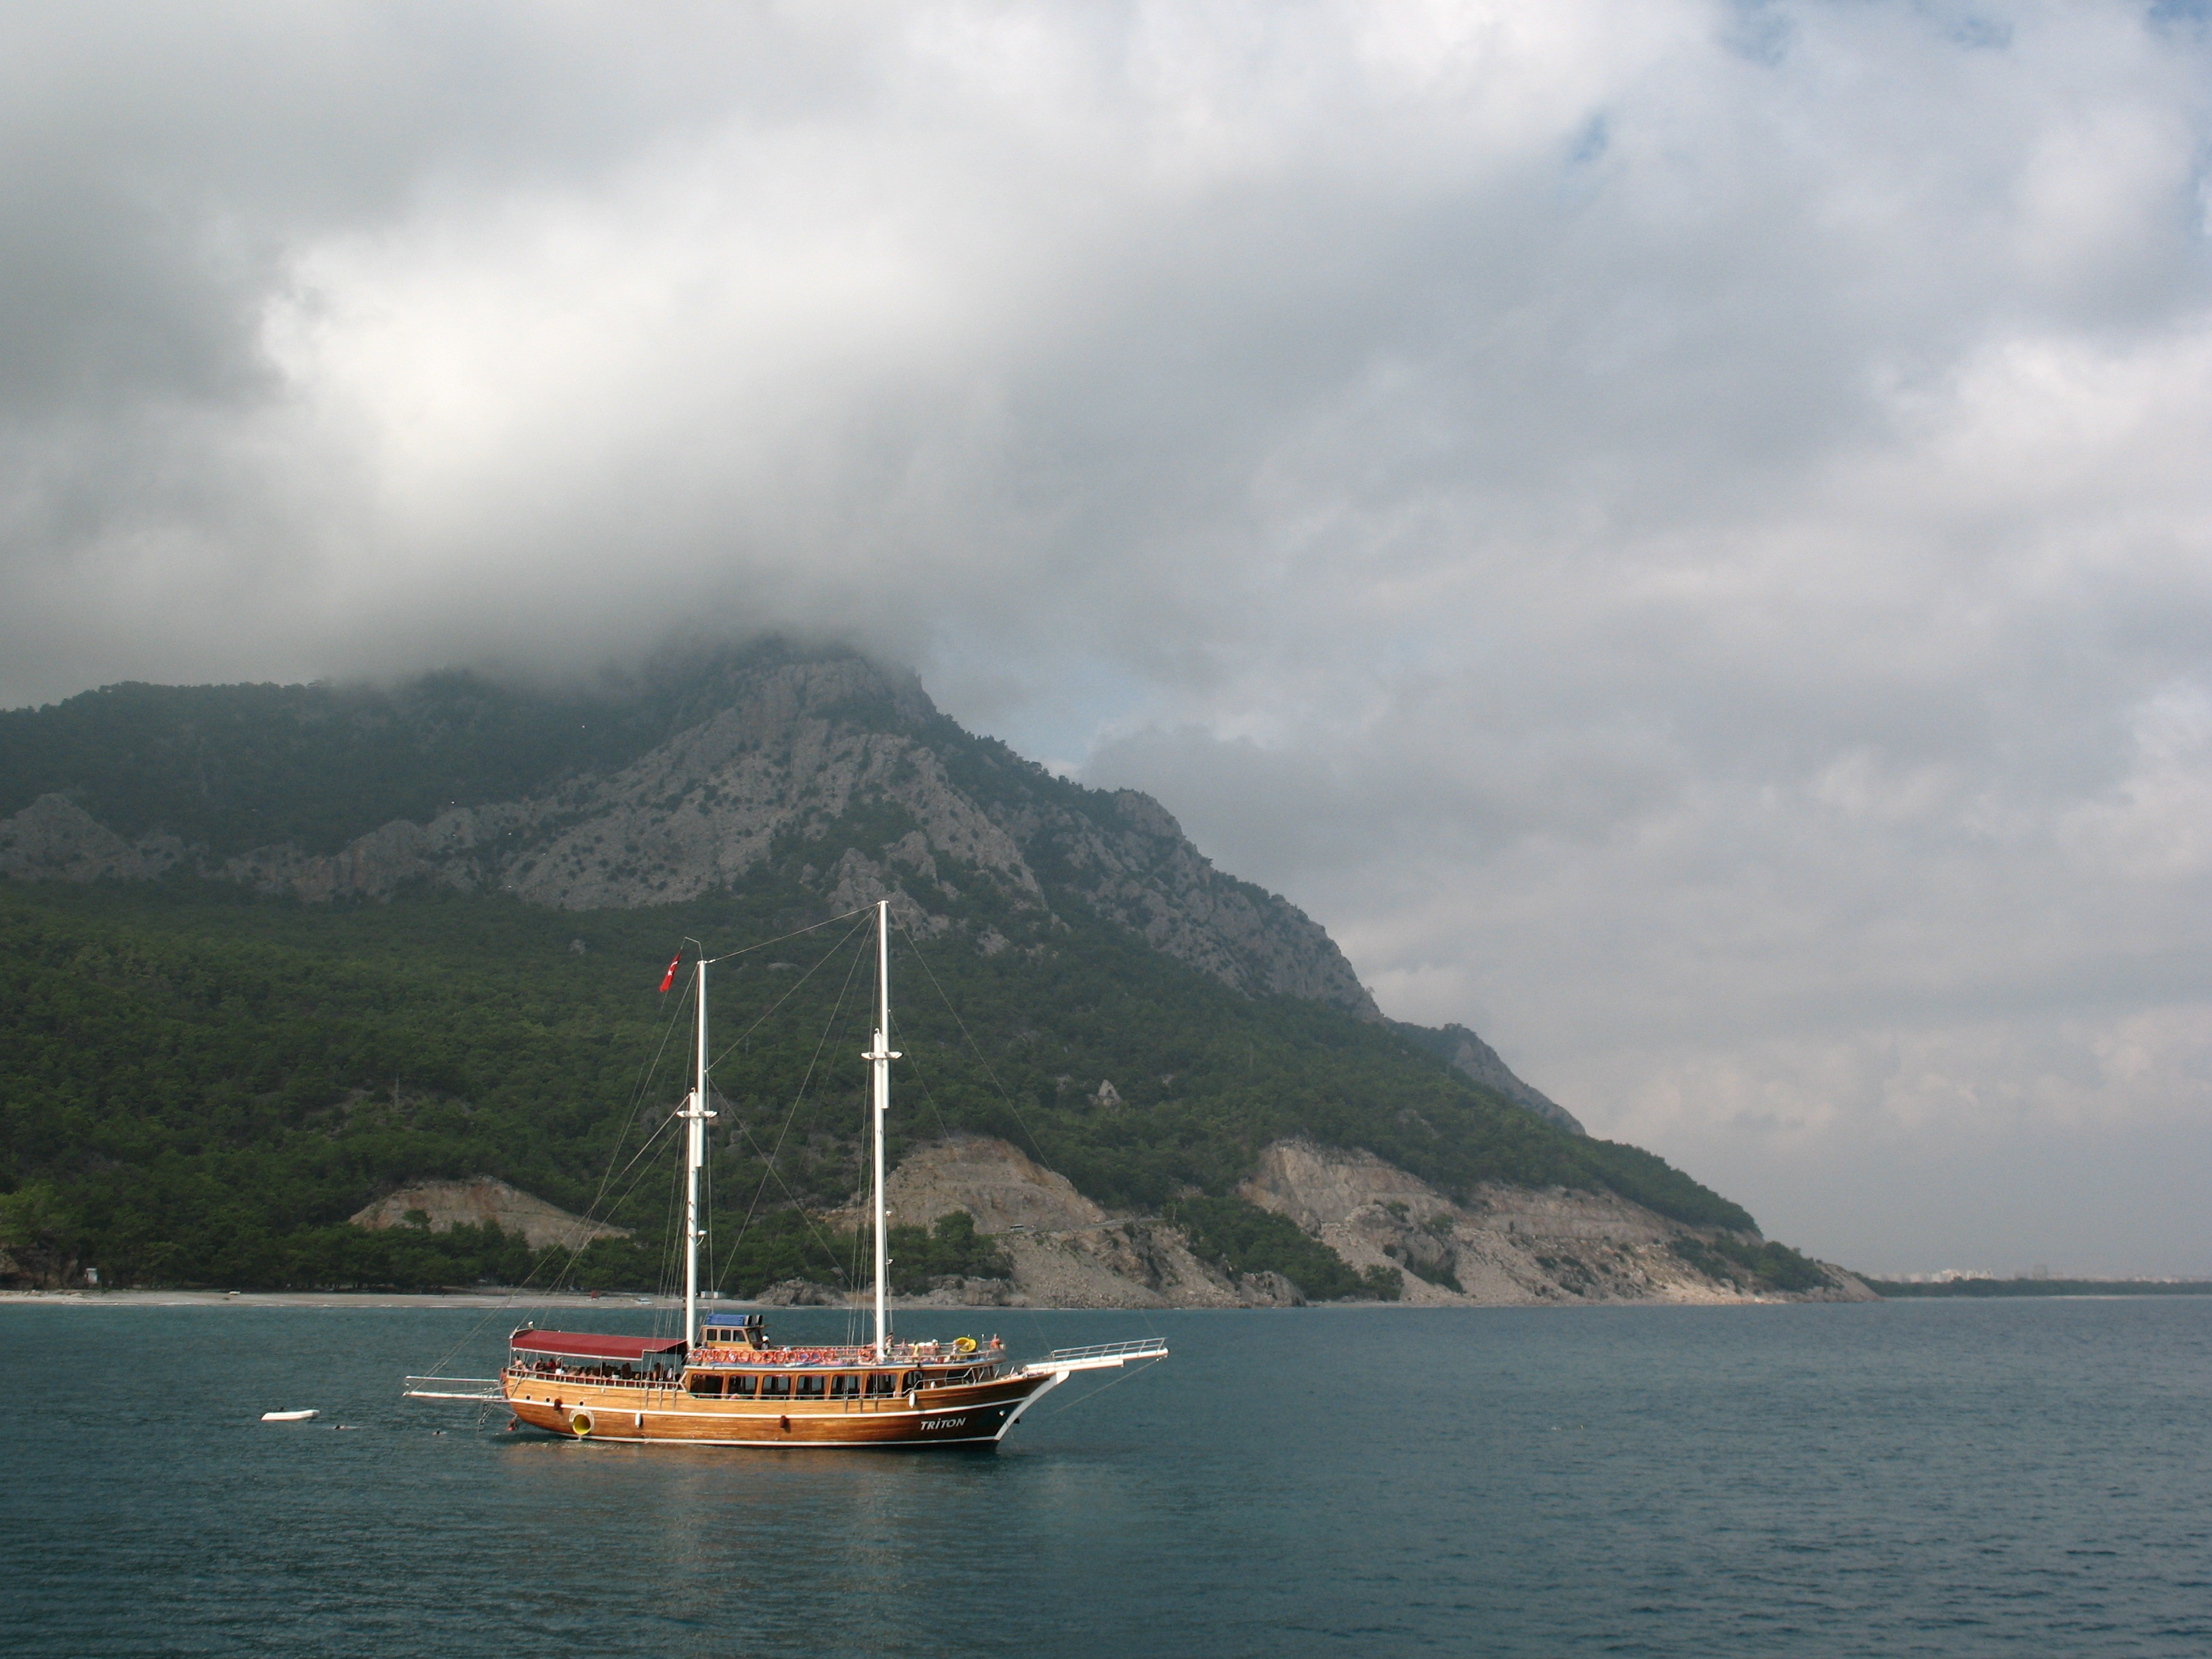
landscape, sea, coast, ocean, cloud, sky, boat, wave, lake, ship, vehicle, journey, seascape, bay, island, harbor, fjord, sailboat, body of water, ferry, turkey, watercraft, loch, passenger ship